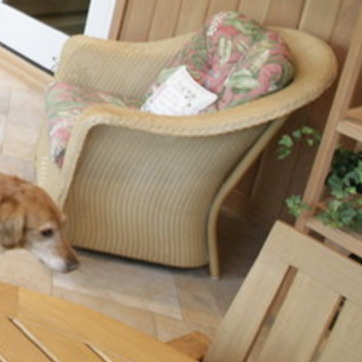
Material: other